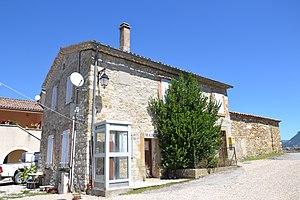
Mairie de Montferrand-la-Fare
Montferrand-la-Fare est une commune française située dans le département de la Drôme en région Auvergne-Rhône-Alpes.